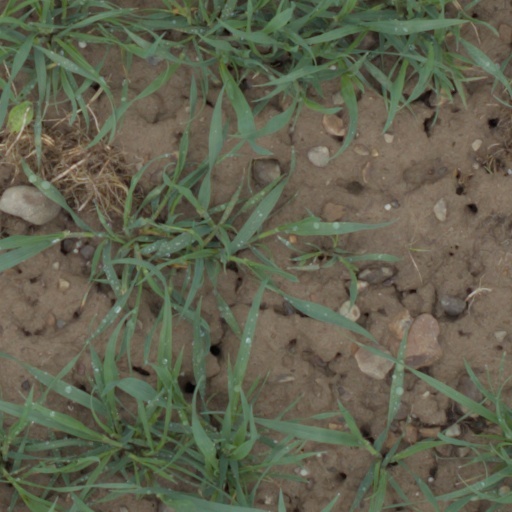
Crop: wheat